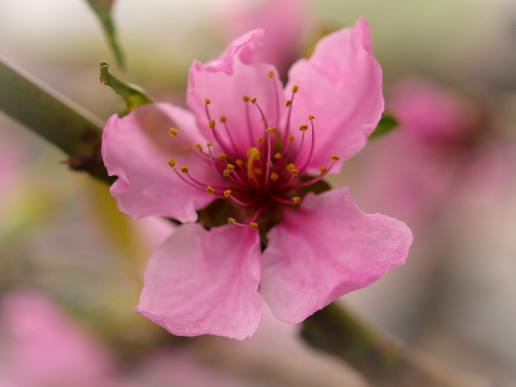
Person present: No